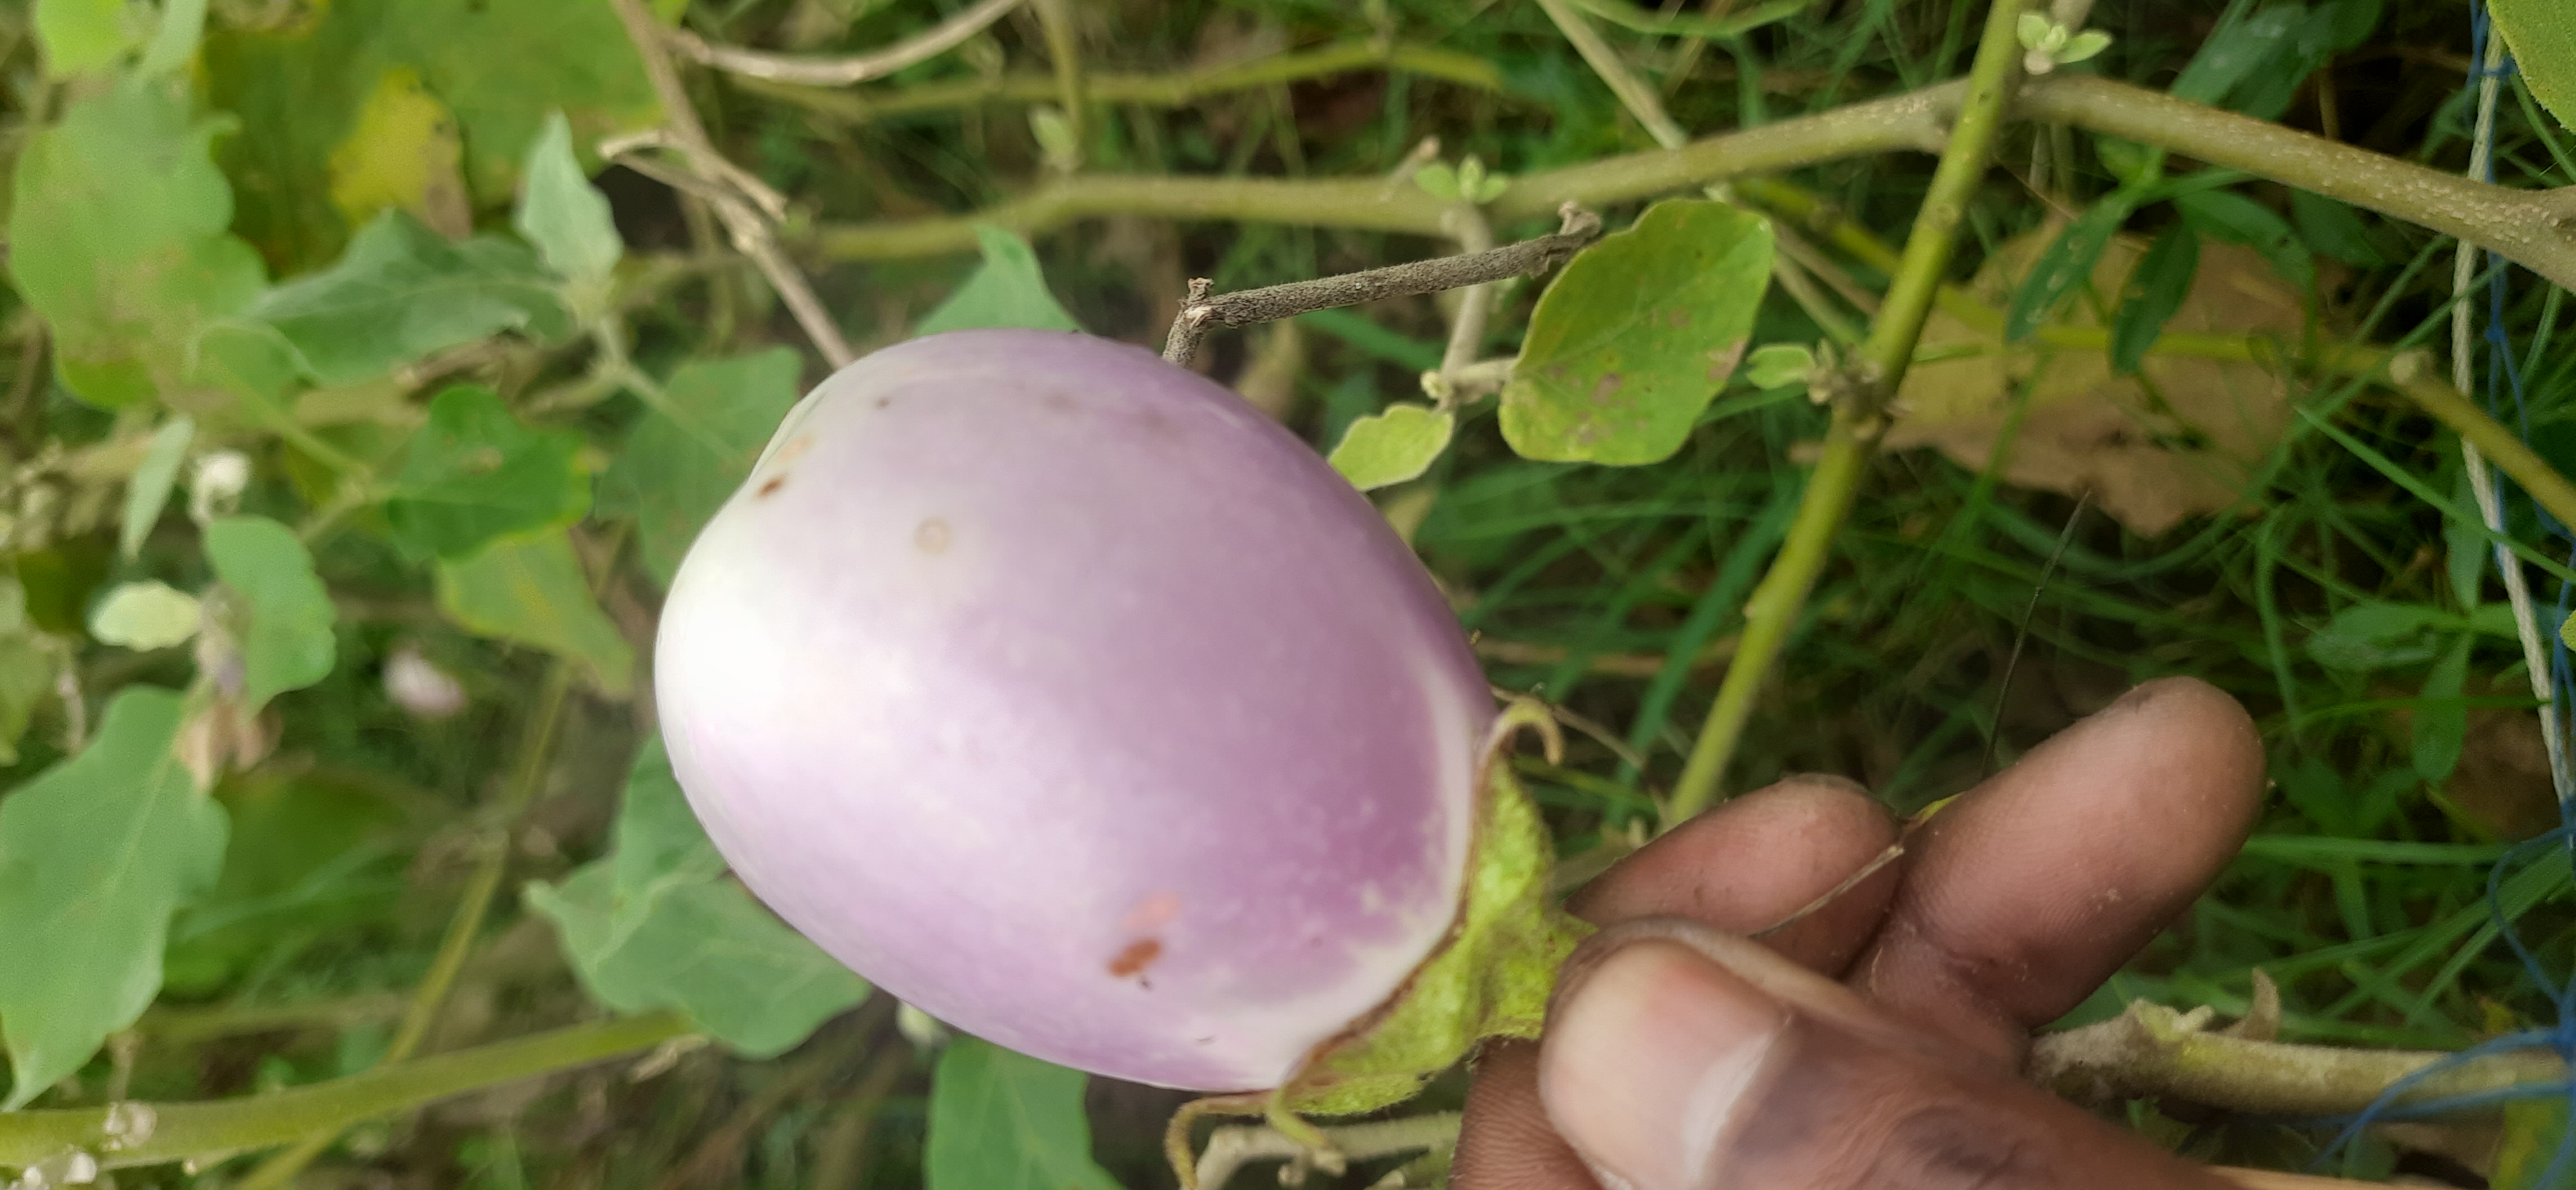
Label: Healty Brinjal